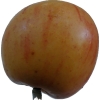
Label: apple